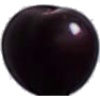
Label: Cherry Wax Black 1